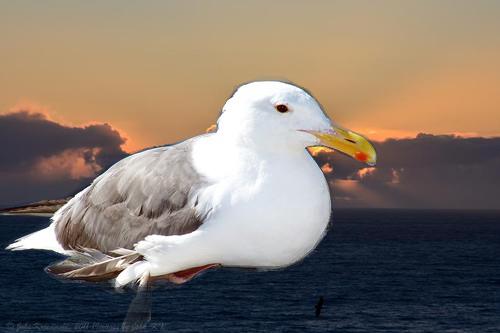
Bird species: Slaty_backed_Gull
Bird type: waterbird
Background: water